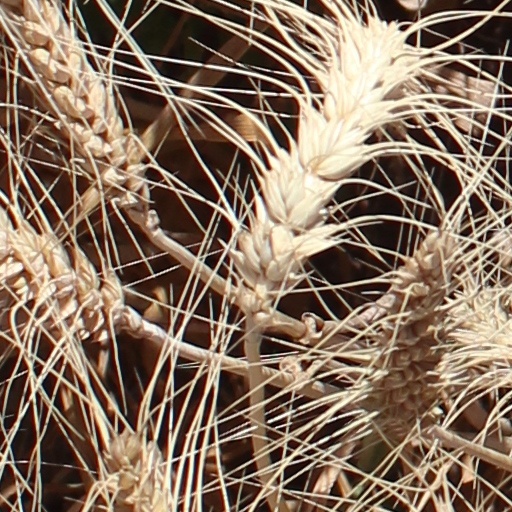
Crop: wheat